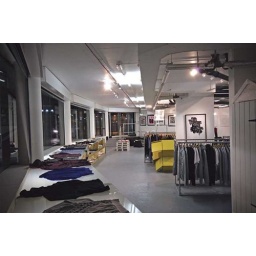
paper scissor stone by night